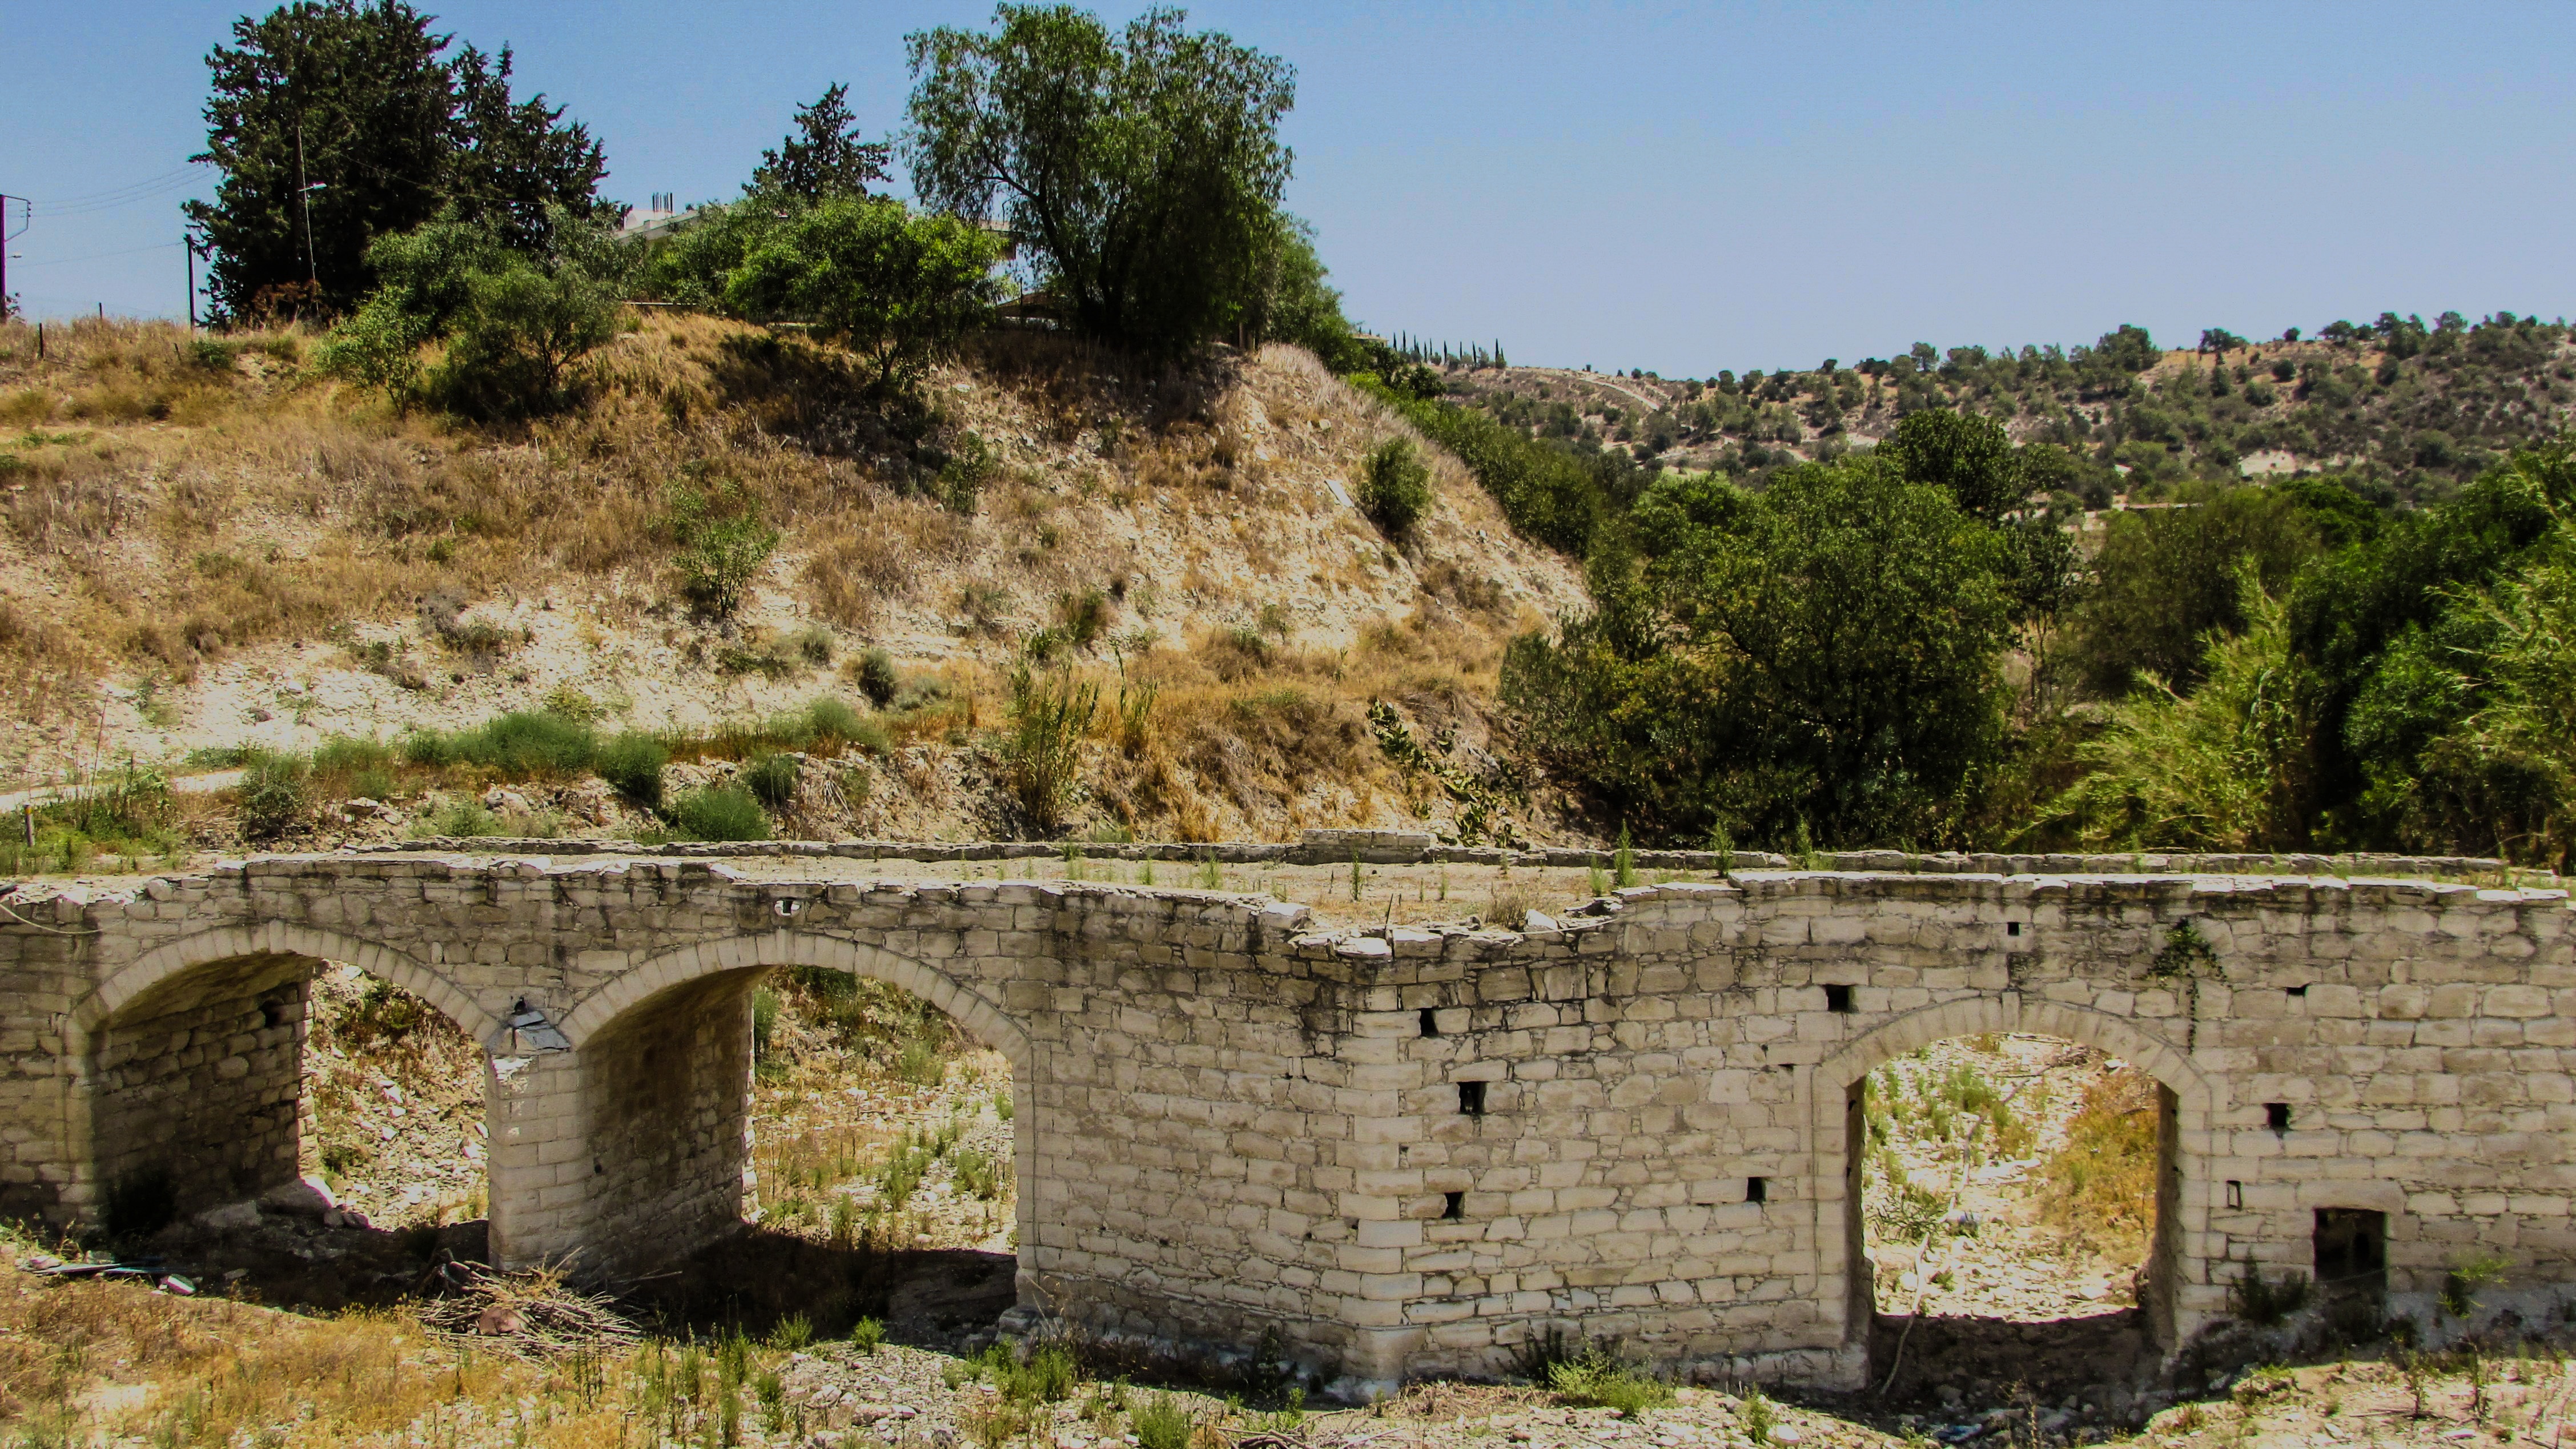
architecture, bridge, old, village, fortification, waterway, ruins, estate, cyprus, aqueduct, archaeological site, stone built, historic site, alethriko, ancient history